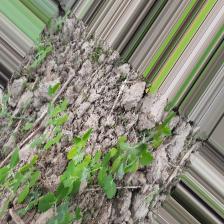
Label: Normal